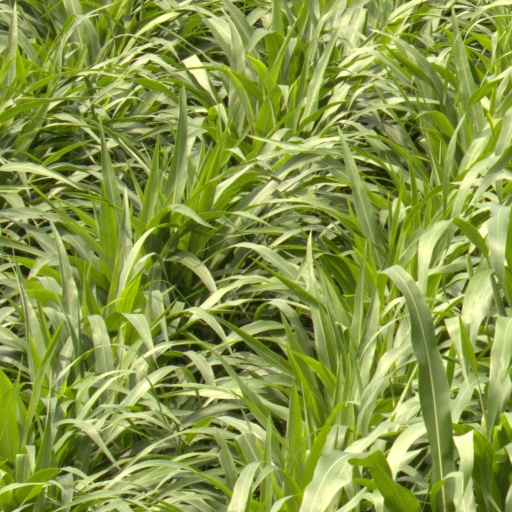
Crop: sorghum